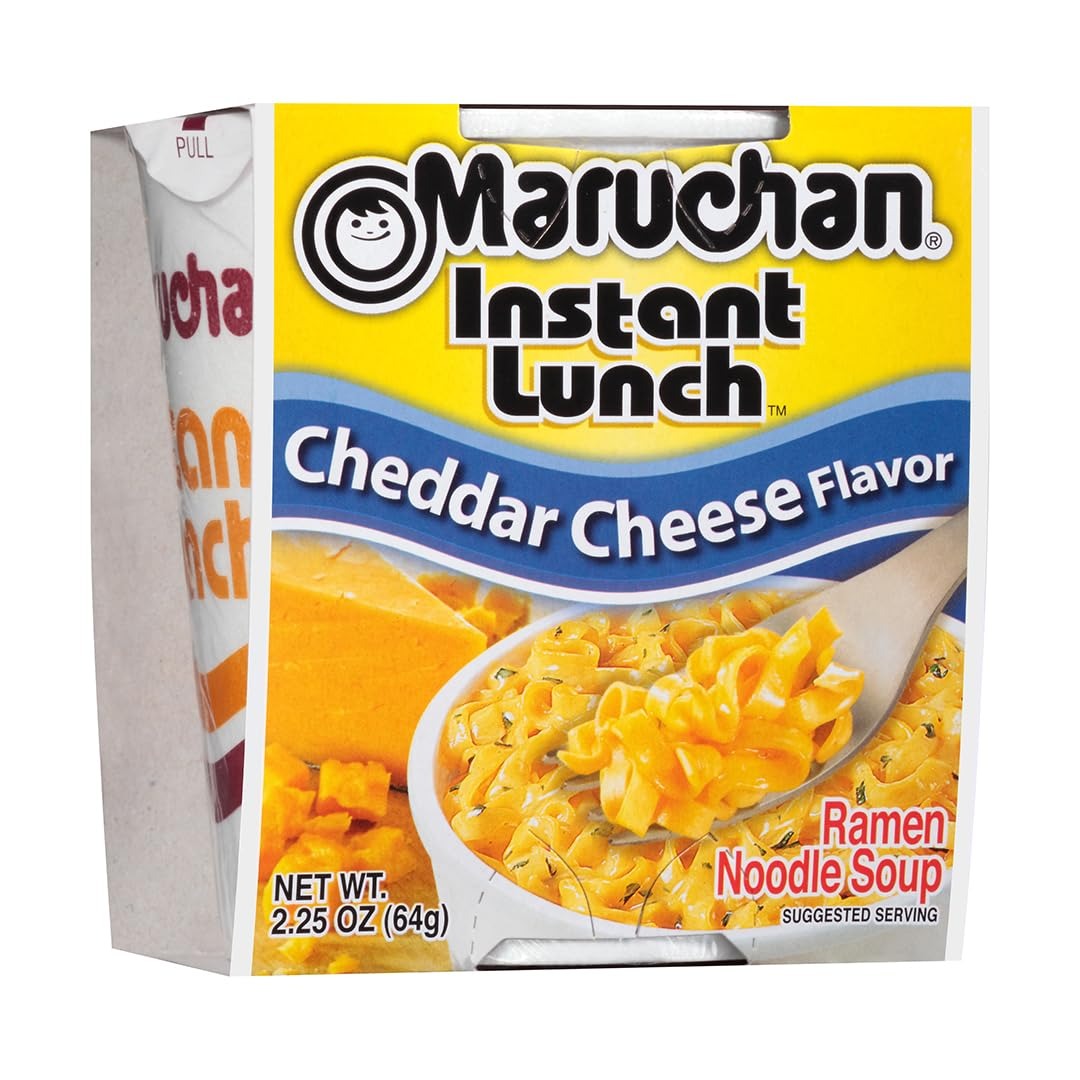
Item Name: Maruchan Instant Lunch Cheddar Cheese Flavor Soup, 2.25 oz
Bullet Point 1: Get the lunch fix you need with these tasty cheddar cheese flavor
Bullet Point 2: Cooks in 3 minutes
Bullet Point 3: 0 grams trans fat
Value: 2.25
Unit: Ounce

Price: 0.555